Cité de l'espace

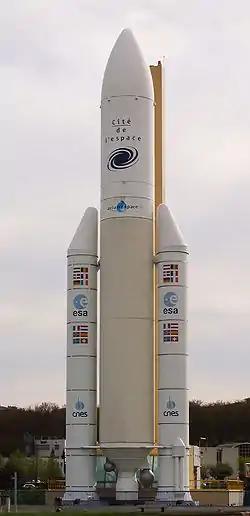
Ariane 5 mock-up at Cité de l'espace

The Cité de l'espace (French for Space City) is a scientific discovery centre in France focused on spaceflight. It was opened in June 1997, and is located on the eastern outskirts of Toulouse. It was carried out on the initiative of the Town Hall of Toulouse with the participation of numerous partners such as the Regional Council of Midi-Pyrénées, the Ministries of Equipment, Transport, Defence, National Education, Research and Technology, the National Center for Space Studies (CNES), Météo-France, EADS, Astrium, among others. , there had been more than four million visitors.